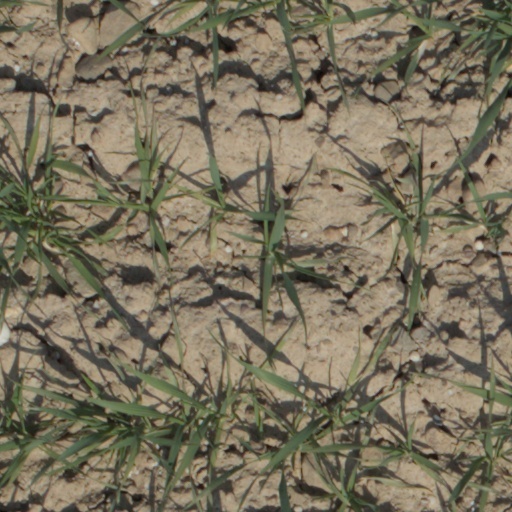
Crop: wheat